Willard Duncan Vandiver

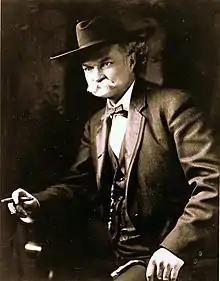
From The State Historical Society of Missouri Digital Collections

Willard Duncan Vandiver (March 30, 1854 – May 30, 1932) was a Democratic member of the United States House of Representatives from the state of Missouri. He is popularly credited with the authorship of the famous expression: "I'm from Missouri, you've got to show me," which led to the state's famous nickname: "The Show Me State". In an 1899 speech, he declared, "I come from a state that raises corn and cotton, cockleburs and Democrats, and frothy eloquence neither convinces nor satisfies me. I'm from Missouri, and you have got to show me."